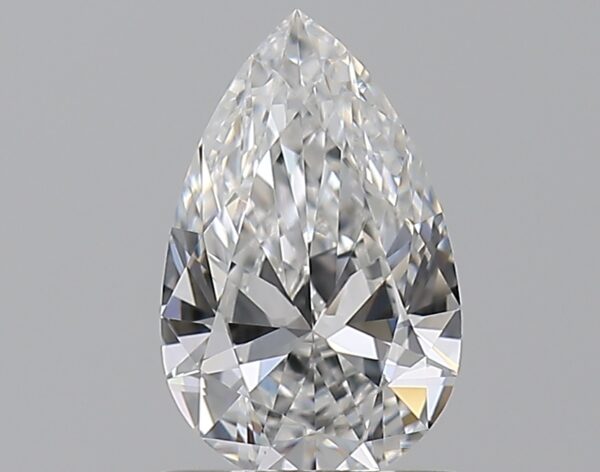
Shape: pear
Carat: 0.73
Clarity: VVS1
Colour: D
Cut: EX
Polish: VG
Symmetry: VG
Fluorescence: ST
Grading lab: GIA
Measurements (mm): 8.19 x 5.14 x 2.92